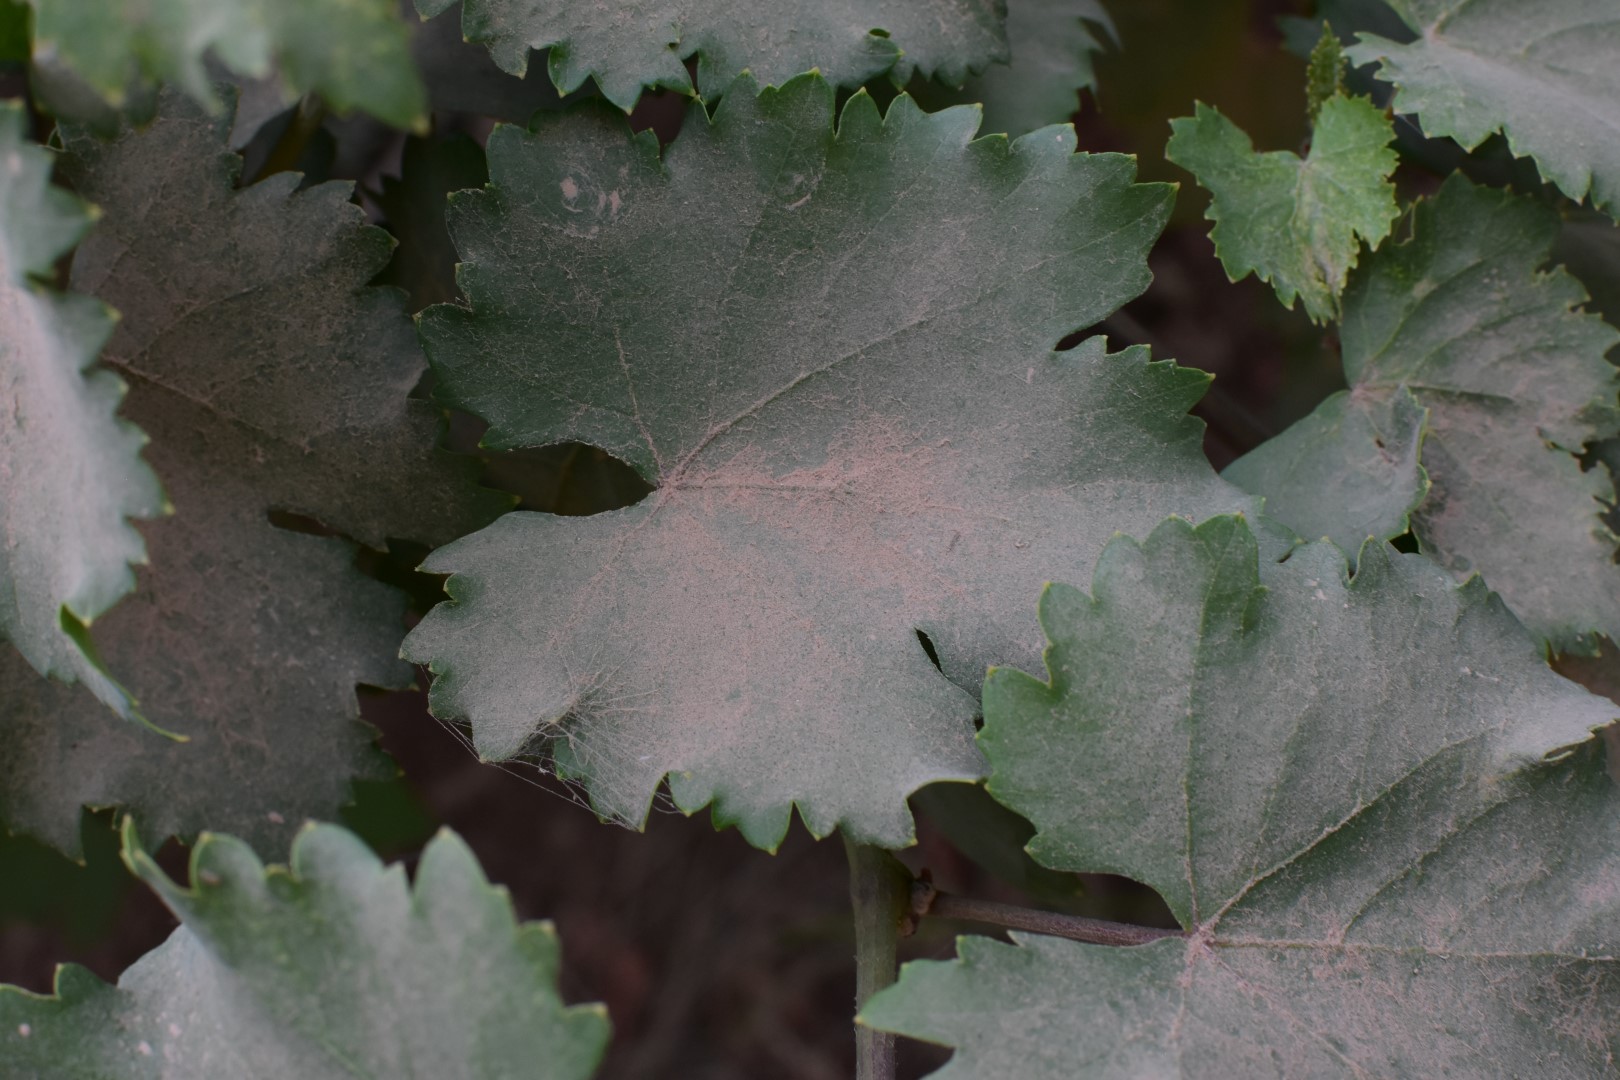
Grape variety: Kamali